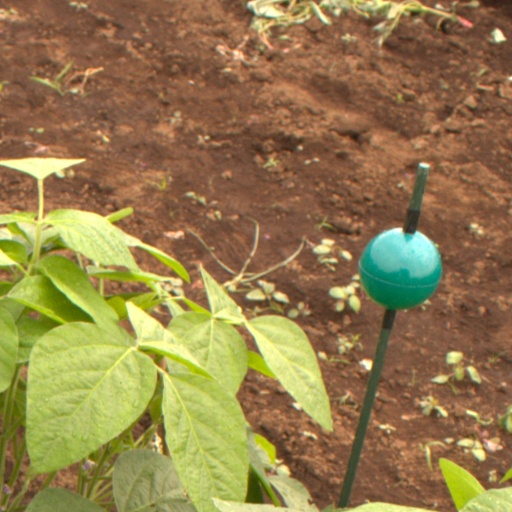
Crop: soybean